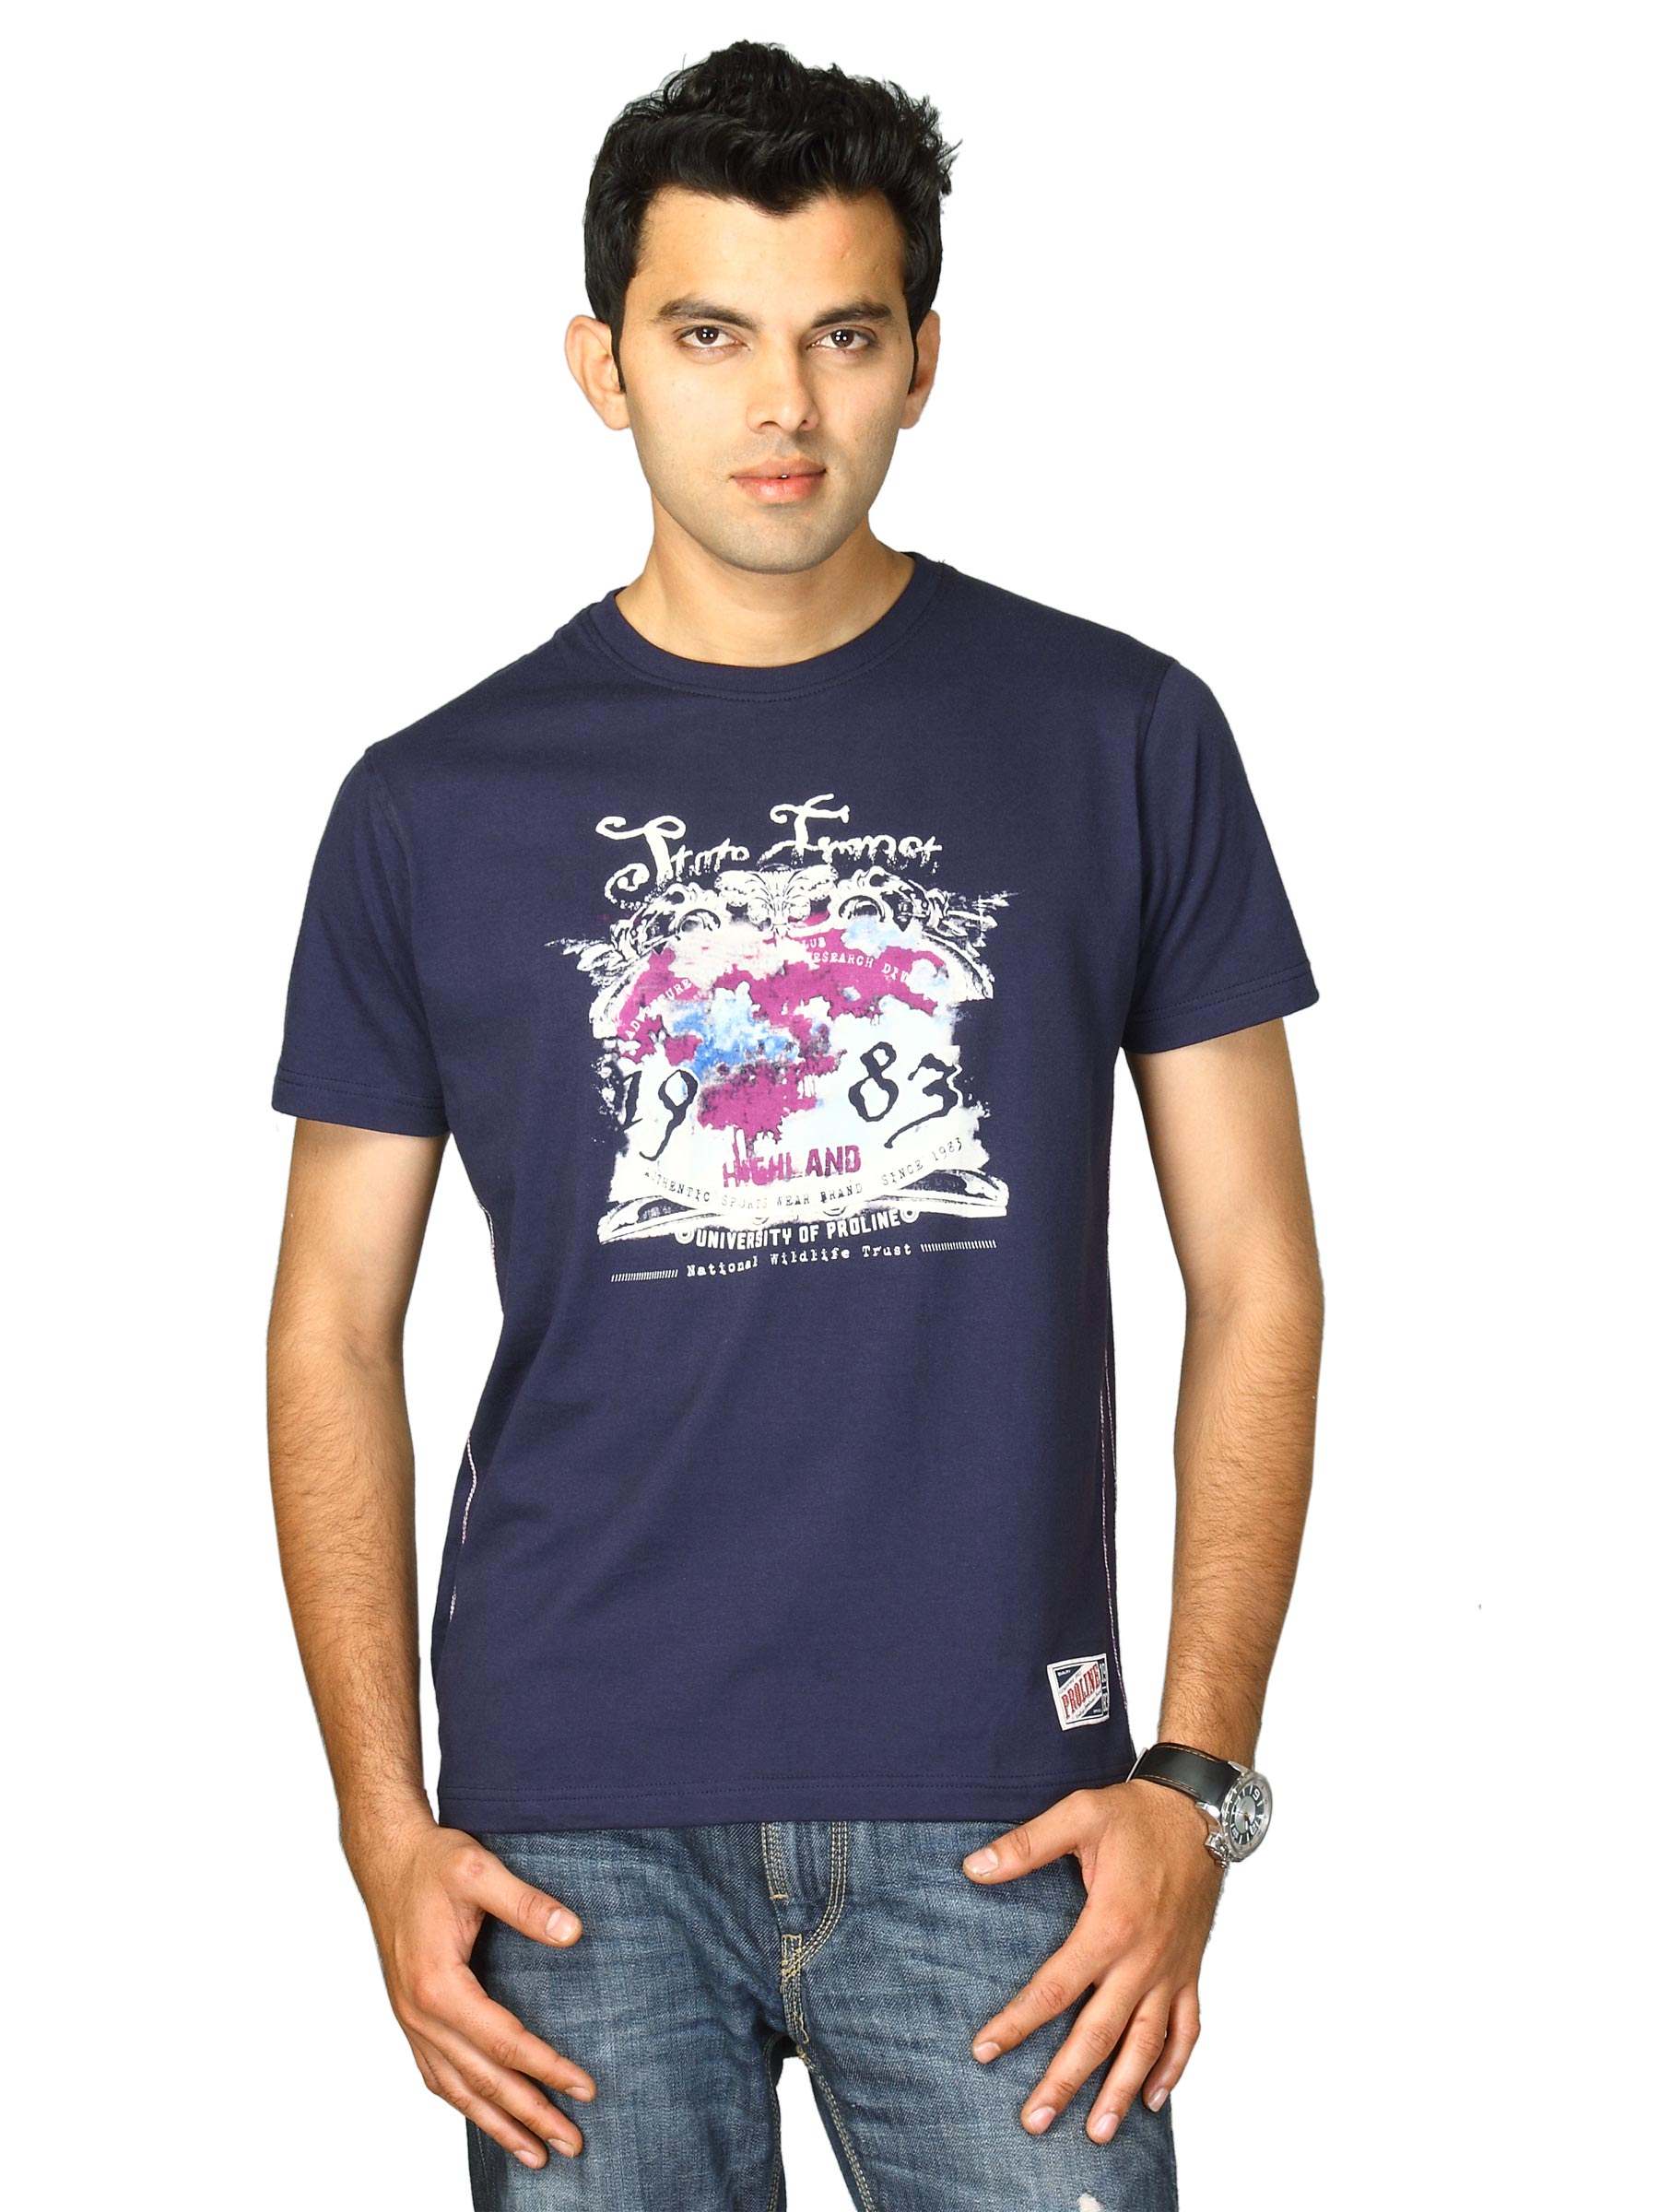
Proline Men Navy Printed Round Neck T-shirt
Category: Apparel / Topwear / Tshirts
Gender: Men
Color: Navy Blue
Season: Fall 2011
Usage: Casual